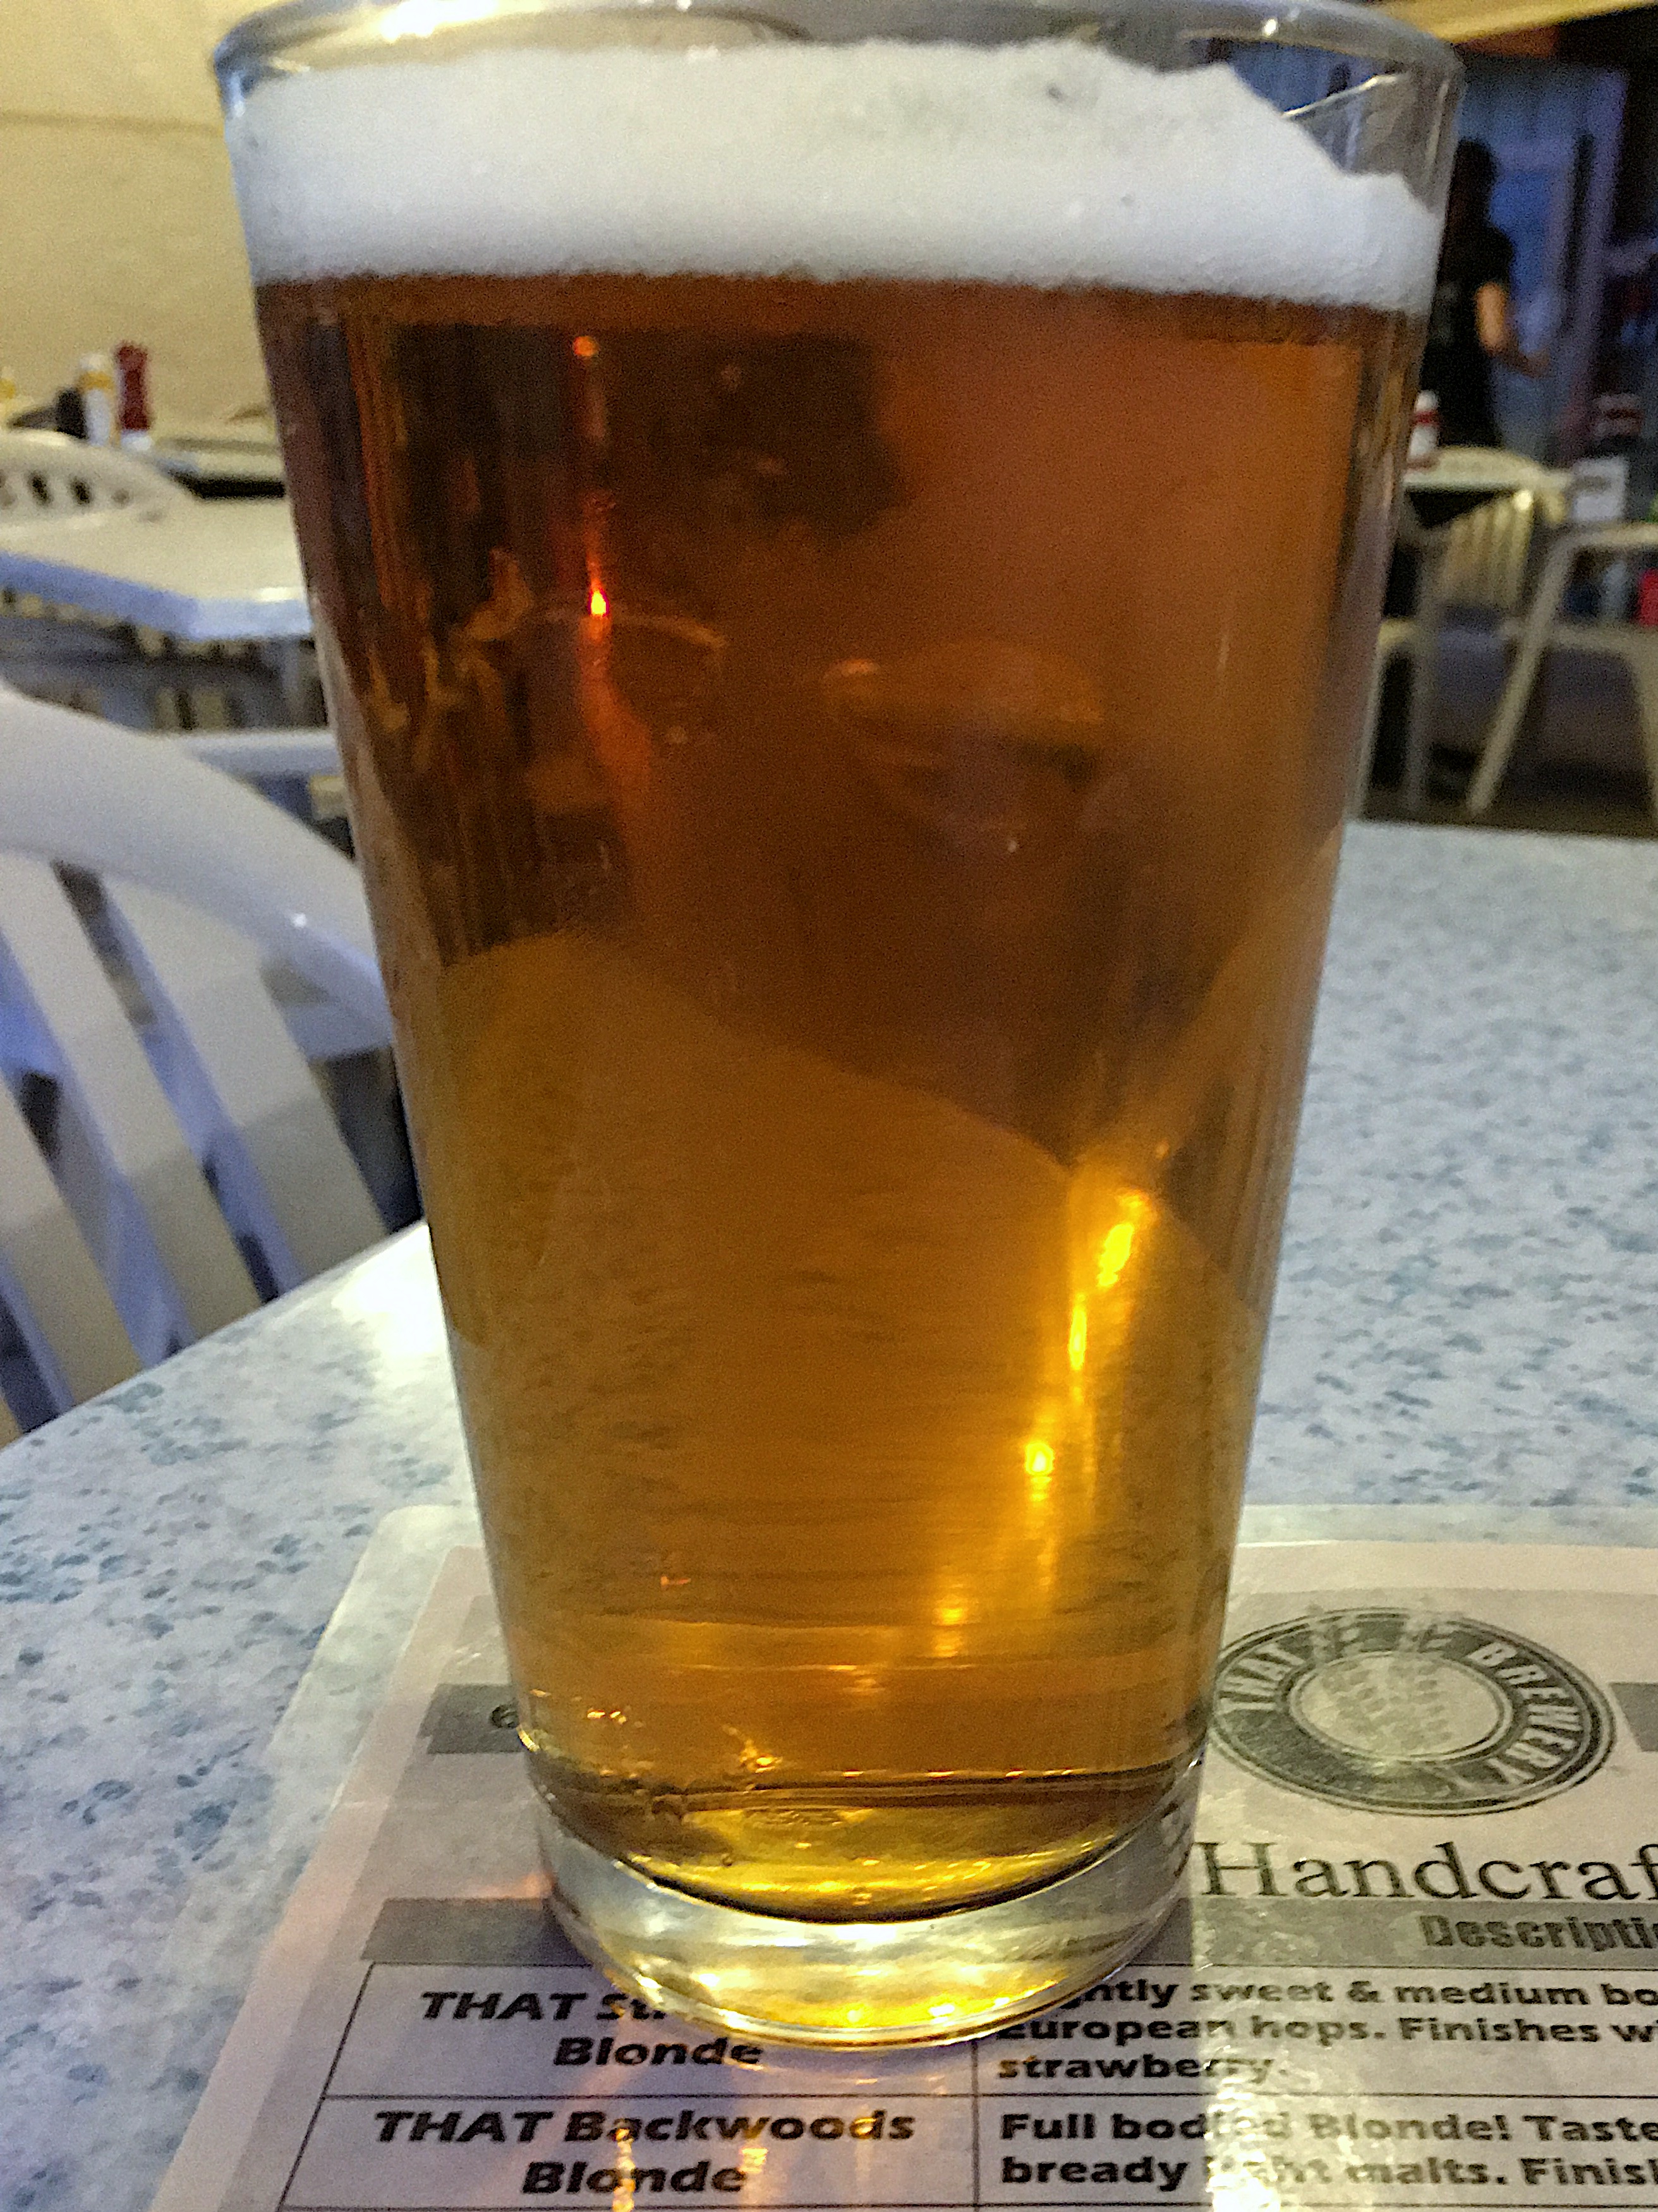
drink, beer, lager, whisky, ale, alcoholic beverage, beer glass, distilled beverage, pint us, pint glass, beer cocktail